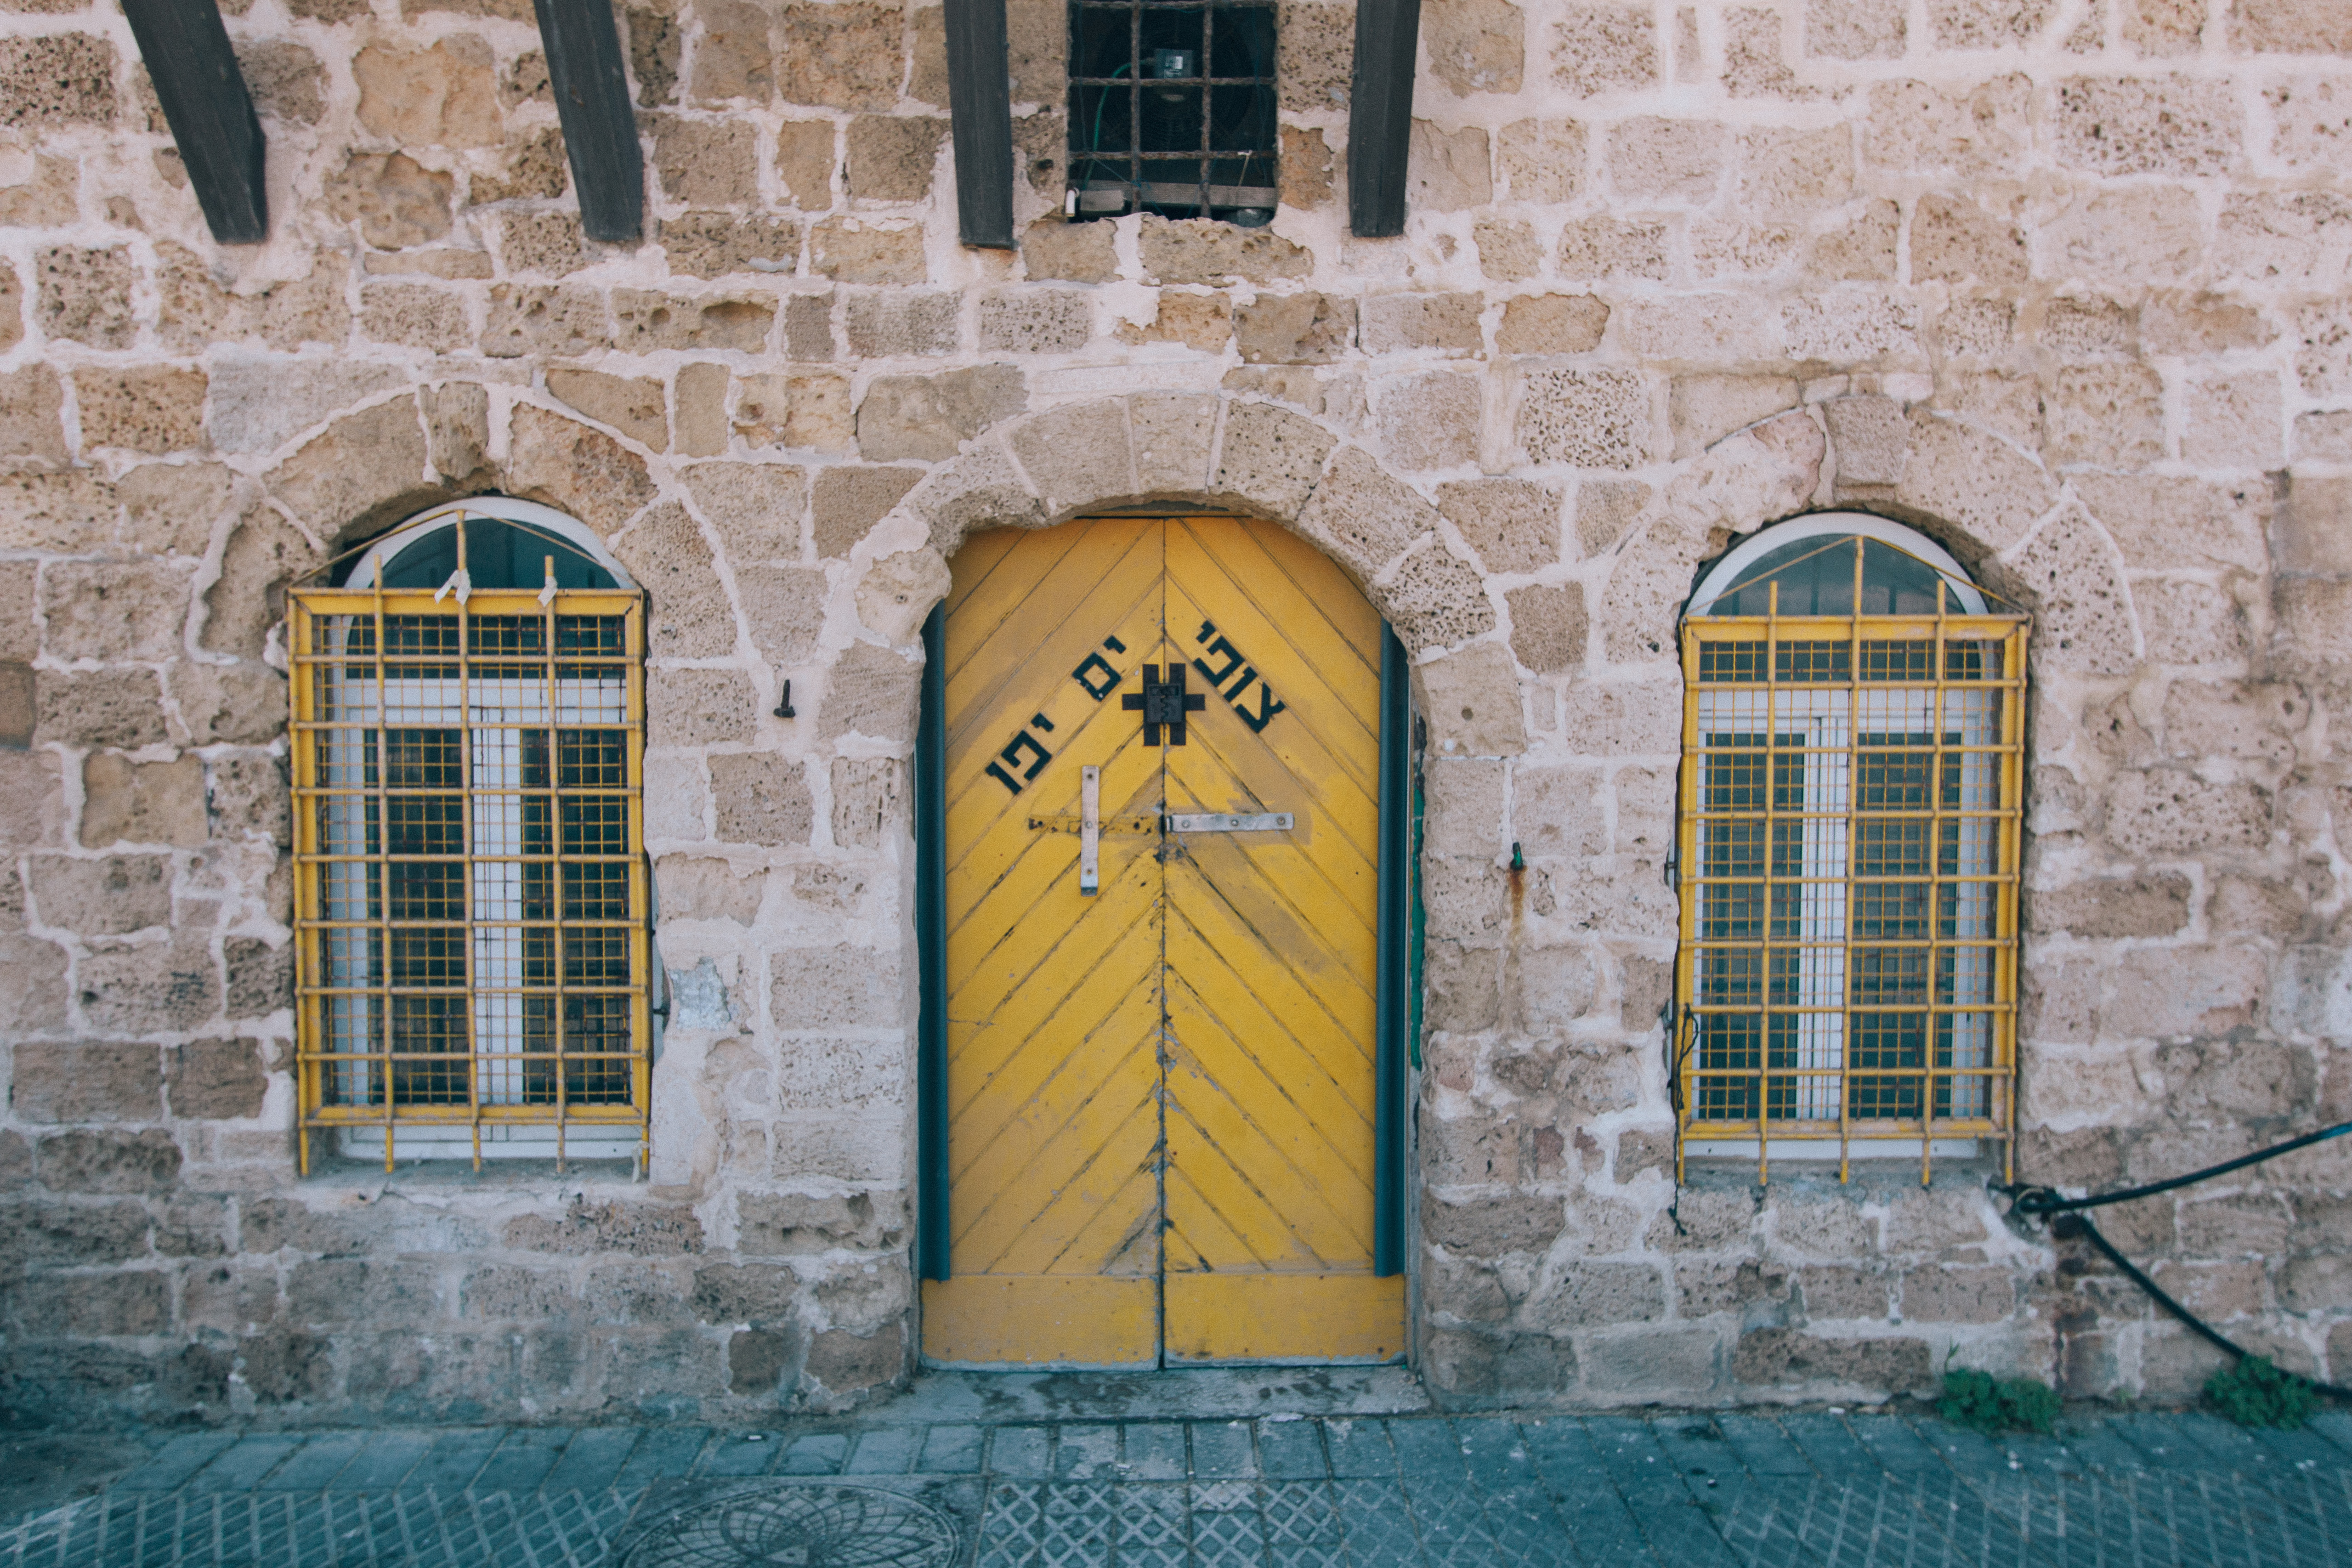
architecture, house, window, building, wall, facade, chapel, stone wall, door, brick wall, art, wooden door, windows, grills, mural, urban area